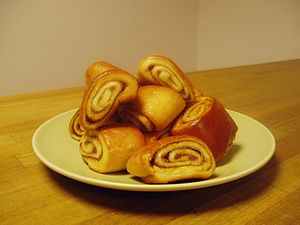
Giffel
Kanelgifler
Der er for få eller ingen kildehenvisninger i denne artikel, hvilket er et problem. Du kan hjælpe ved at angive troværdige kilder til de påstande, som fremføres i artiklen.